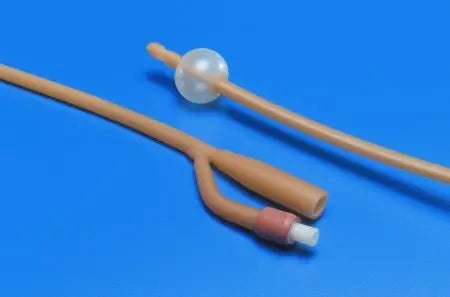
Kenguard 2-Way Silicone-Coated Foley Catheter 22fr 5cc Latex - Box Of 10
Brand: Medline
Category: Business & Industrial > Medical > Medical Equipment > Medical Stretchers & Gurneys